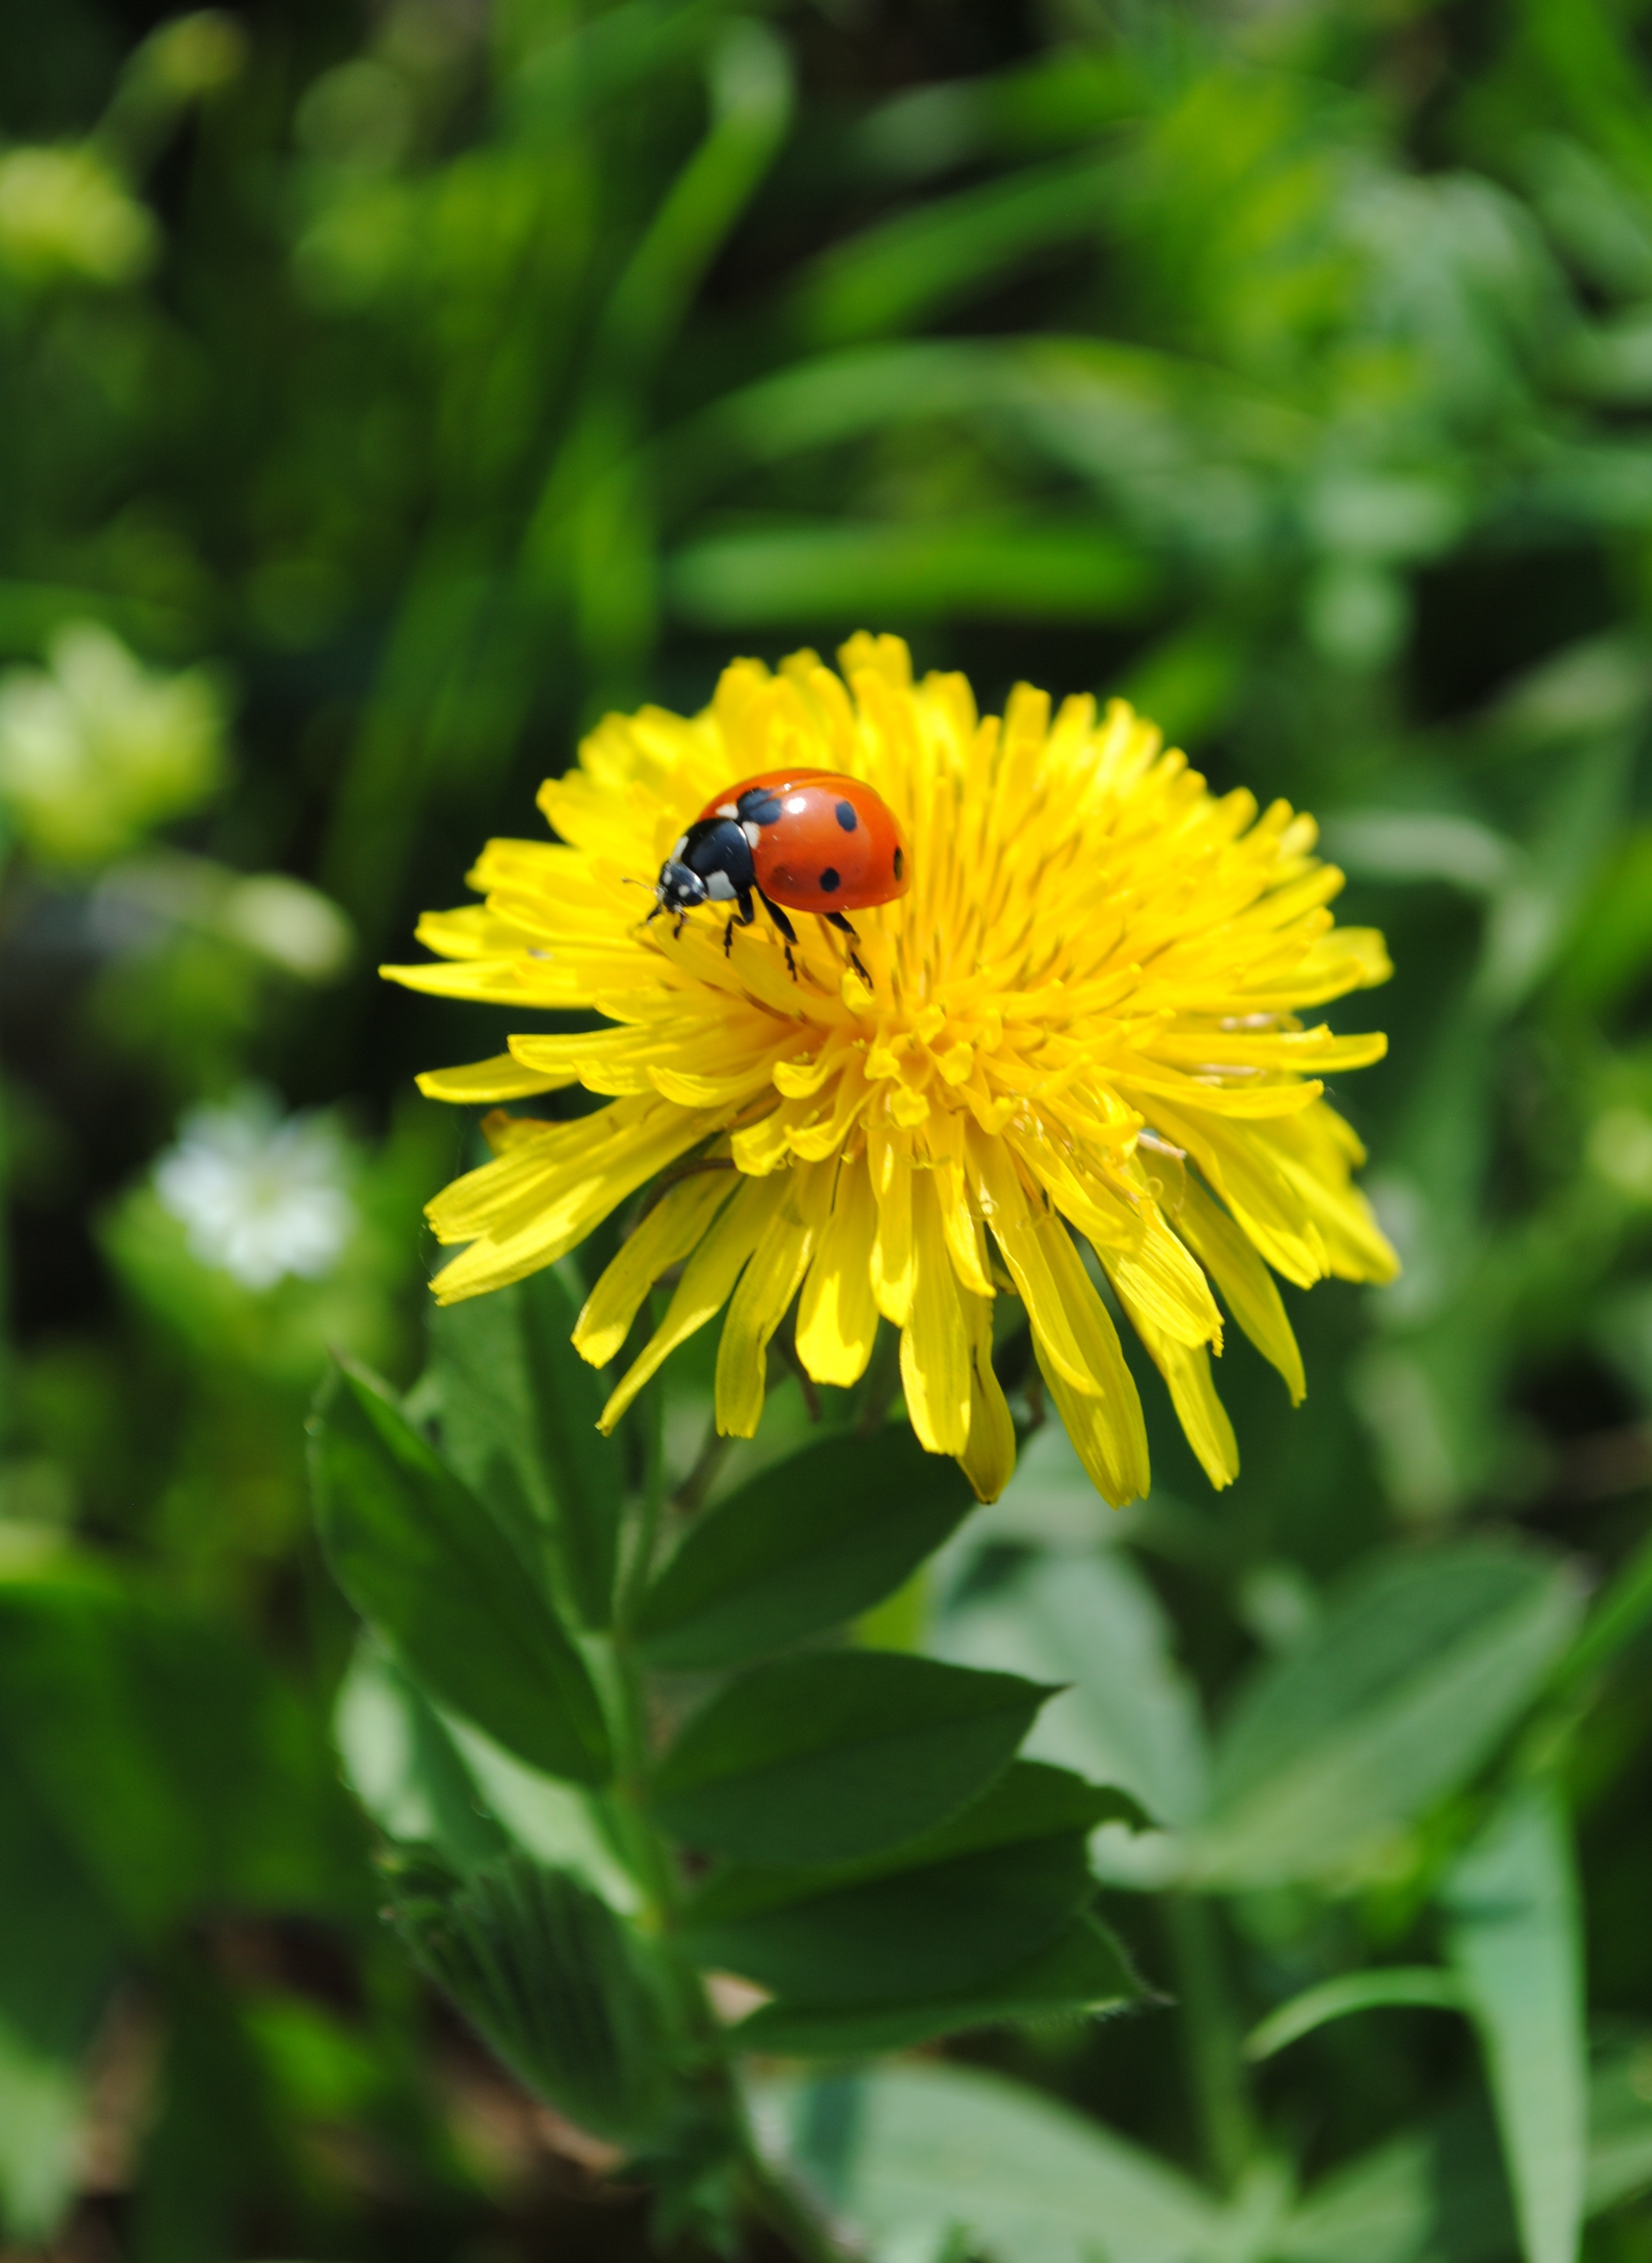
nature, plant, field, meadow, dandelion, prairie, flower, spring, insect, ladybug, botany, yellow, flora, fauna, ladybird, plants, wildflower, nectar, macro photography, flowering plant, daisy family, annual plant, land plant